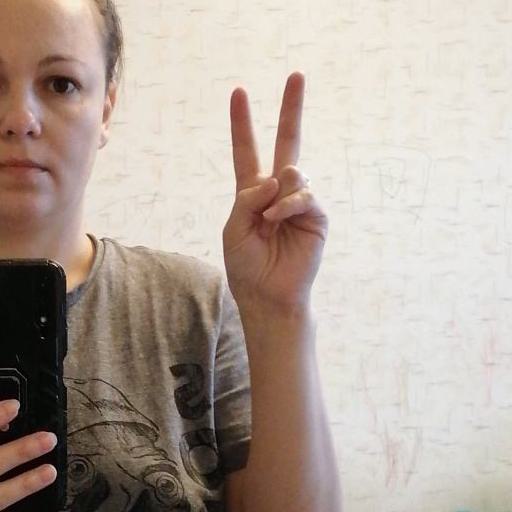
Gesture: peace